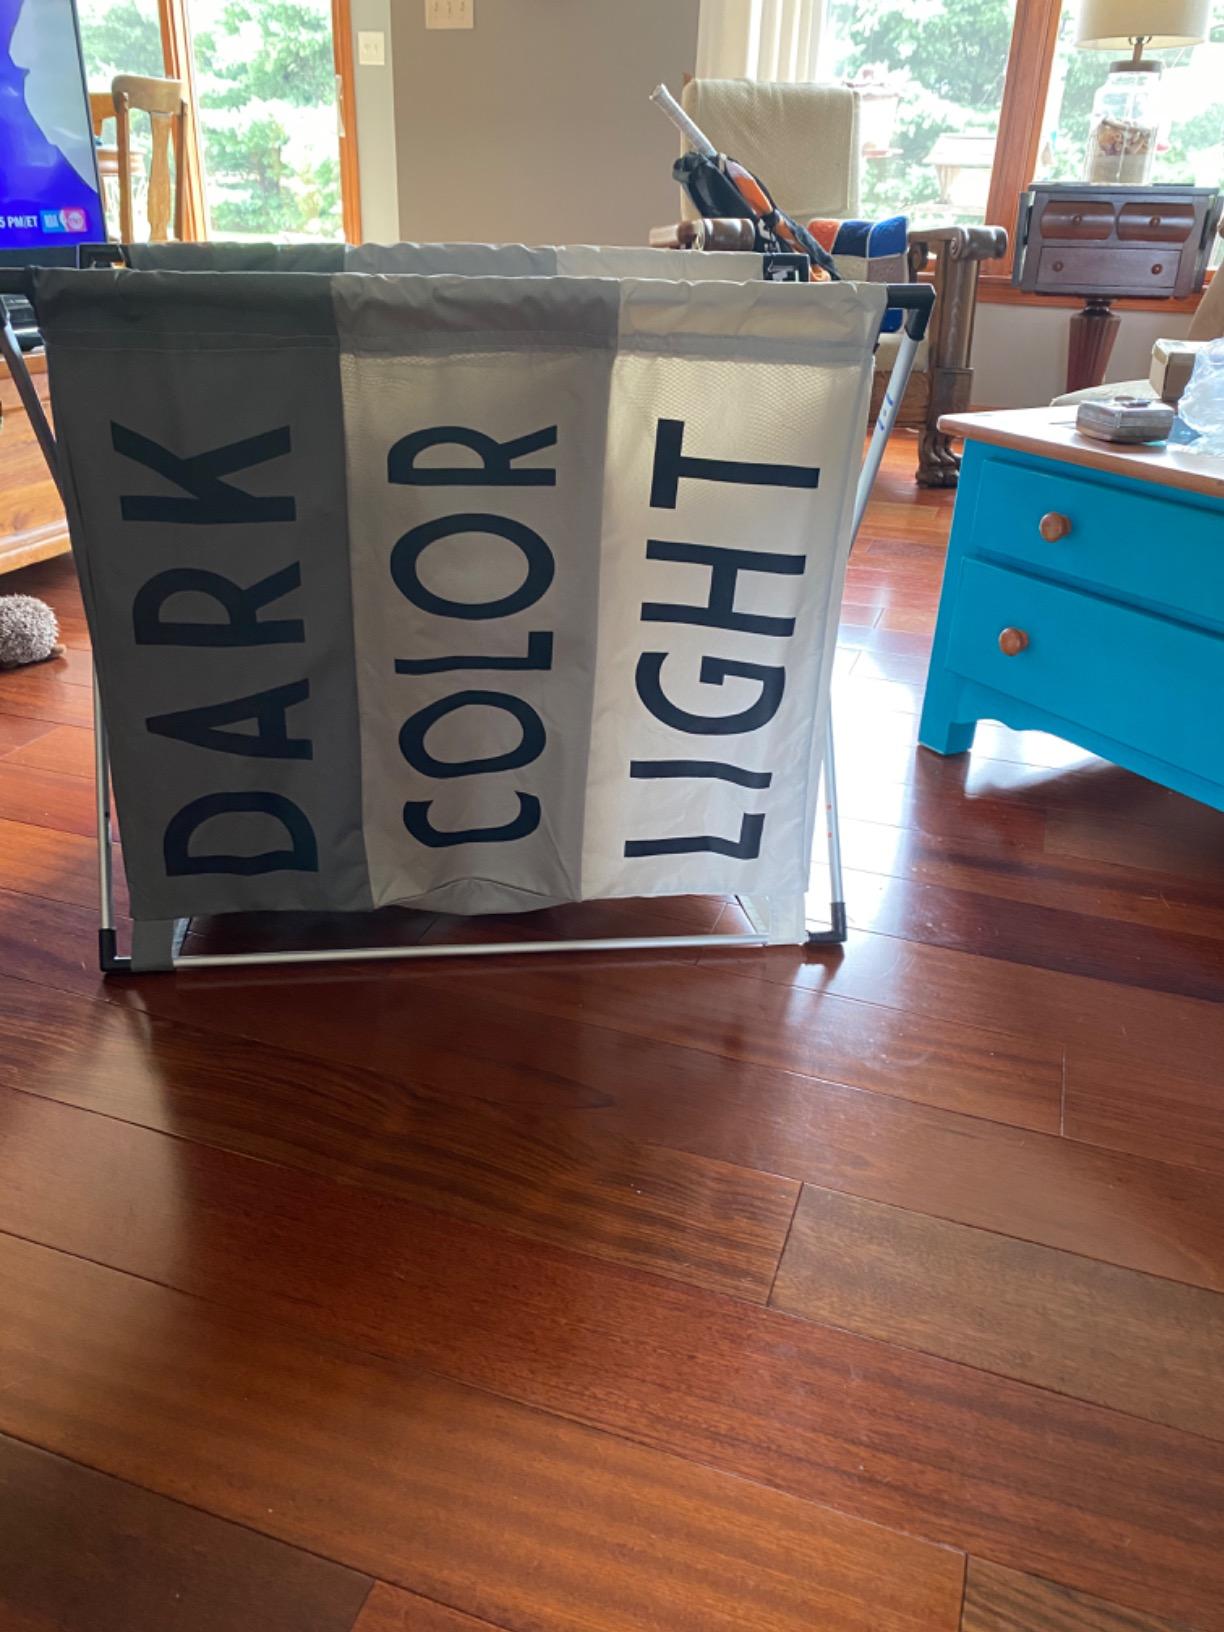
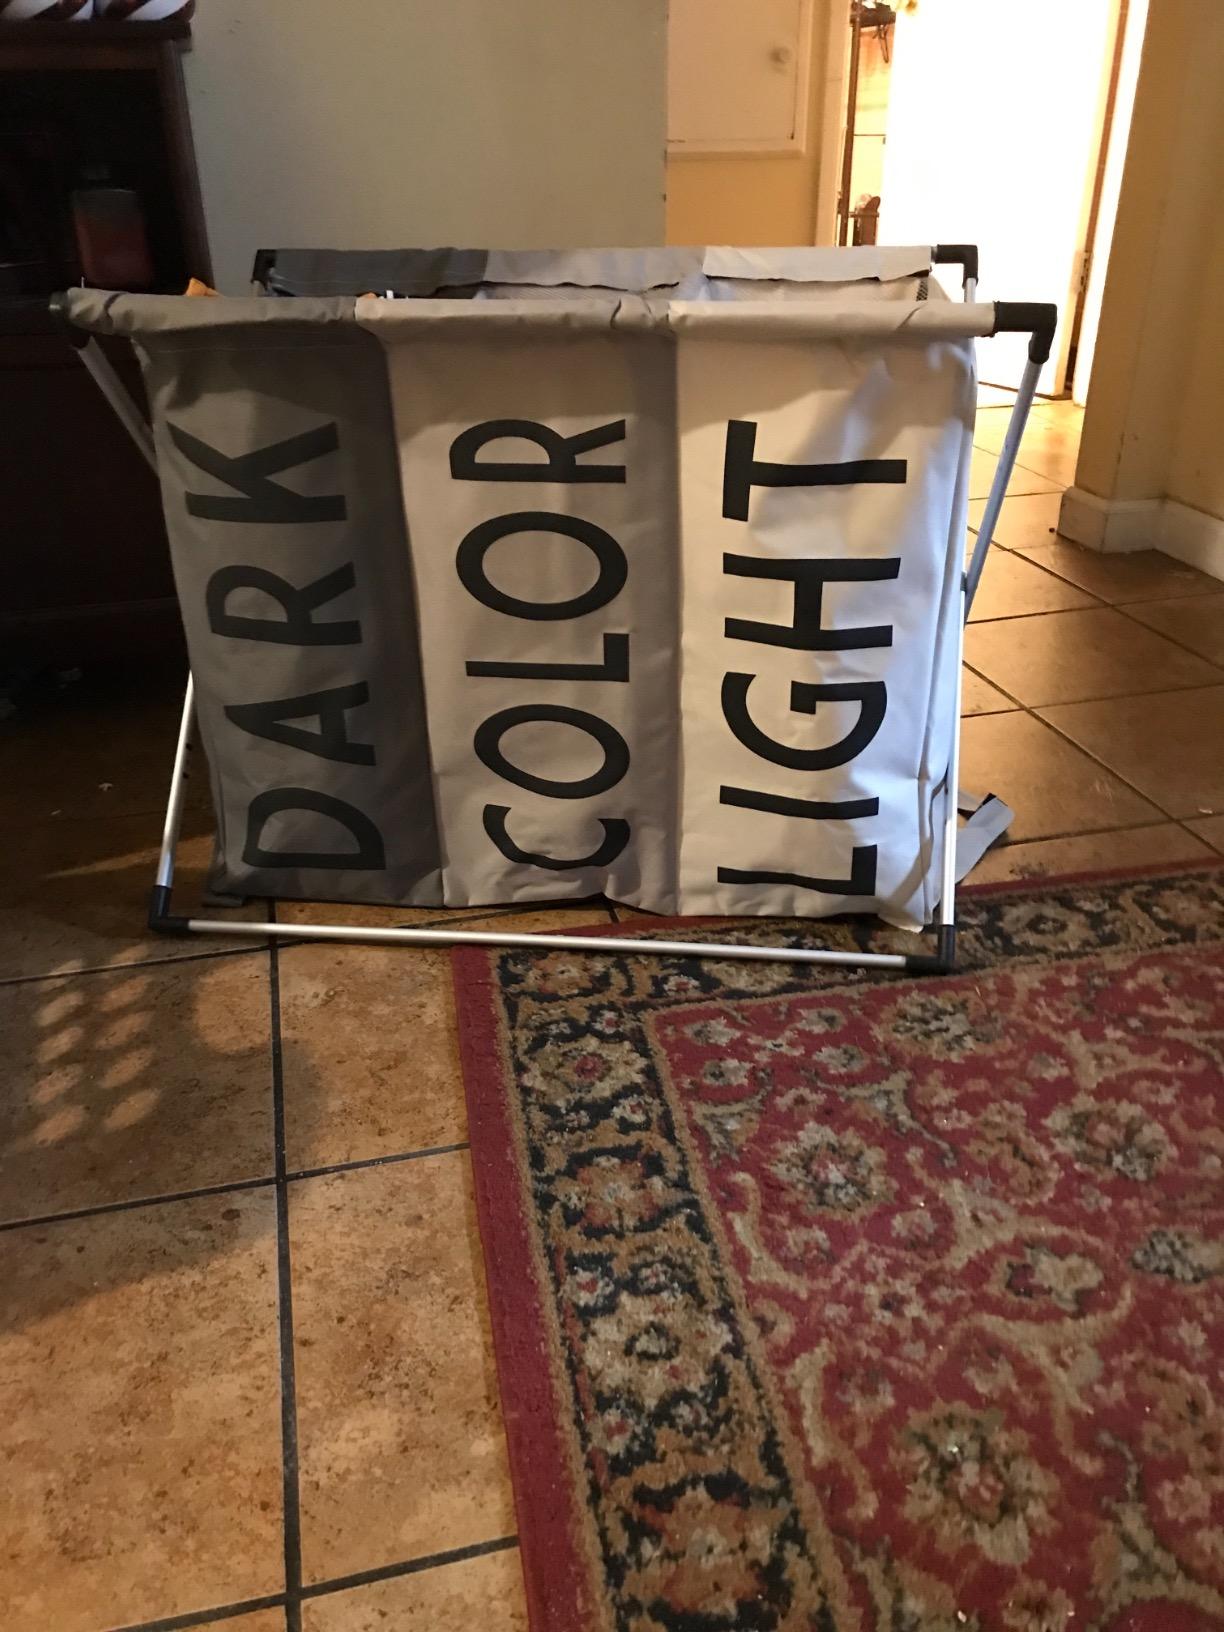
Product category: items_hamper
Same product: yes